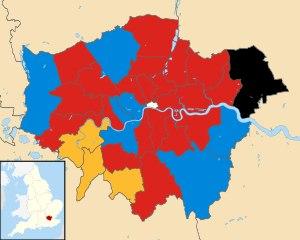
Les élections locales britanniques de 2018 ont lieu le 3 mai 2018 en Angleterre. Sont concernés les 32 arrondissements de Londres, 34 arrondissements métropolitains, 68 conseils de district/arrondissement et 17 autorités unitaires, de même que les postes de maires de Hackney, Lewisham, Newham, Tower Hamlets et Watford ainsi que la nouvelle position de maire de la région de Sheffield. Dans les plupart des conseils hors de la capitale, on ne renouvelle que la moitié ou encore un tiers de sièges sur les conseils. Ces élections tiennent donc moins d'importance que celles des County Councils de l'année précédente dans presque toute la Grande-Bretagne.
Les élections locales britanniques de 2018 ont lieu le 3 mai 2018 en Angleterre. À Londres, 1 861 conseillers d'arrondissement sont à élire.